Geoffrey Lunt

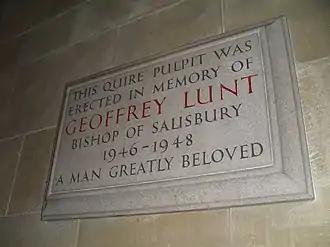
Monument to Bishop Lunt in Salisbury Cathedral

Born into an ecclesiastical family Lunt was educated at Sherborne and Exeter College, Oxford and ordained in 1909. His first post was as curate at Christ Church, Clifton, Bristol, after which he was secretary of the Church Missionary Society for Public Schools and Young People's Work then Vicar of St Paul's, Bedminster.